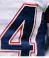
Number: 4